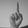
ASL letter: D